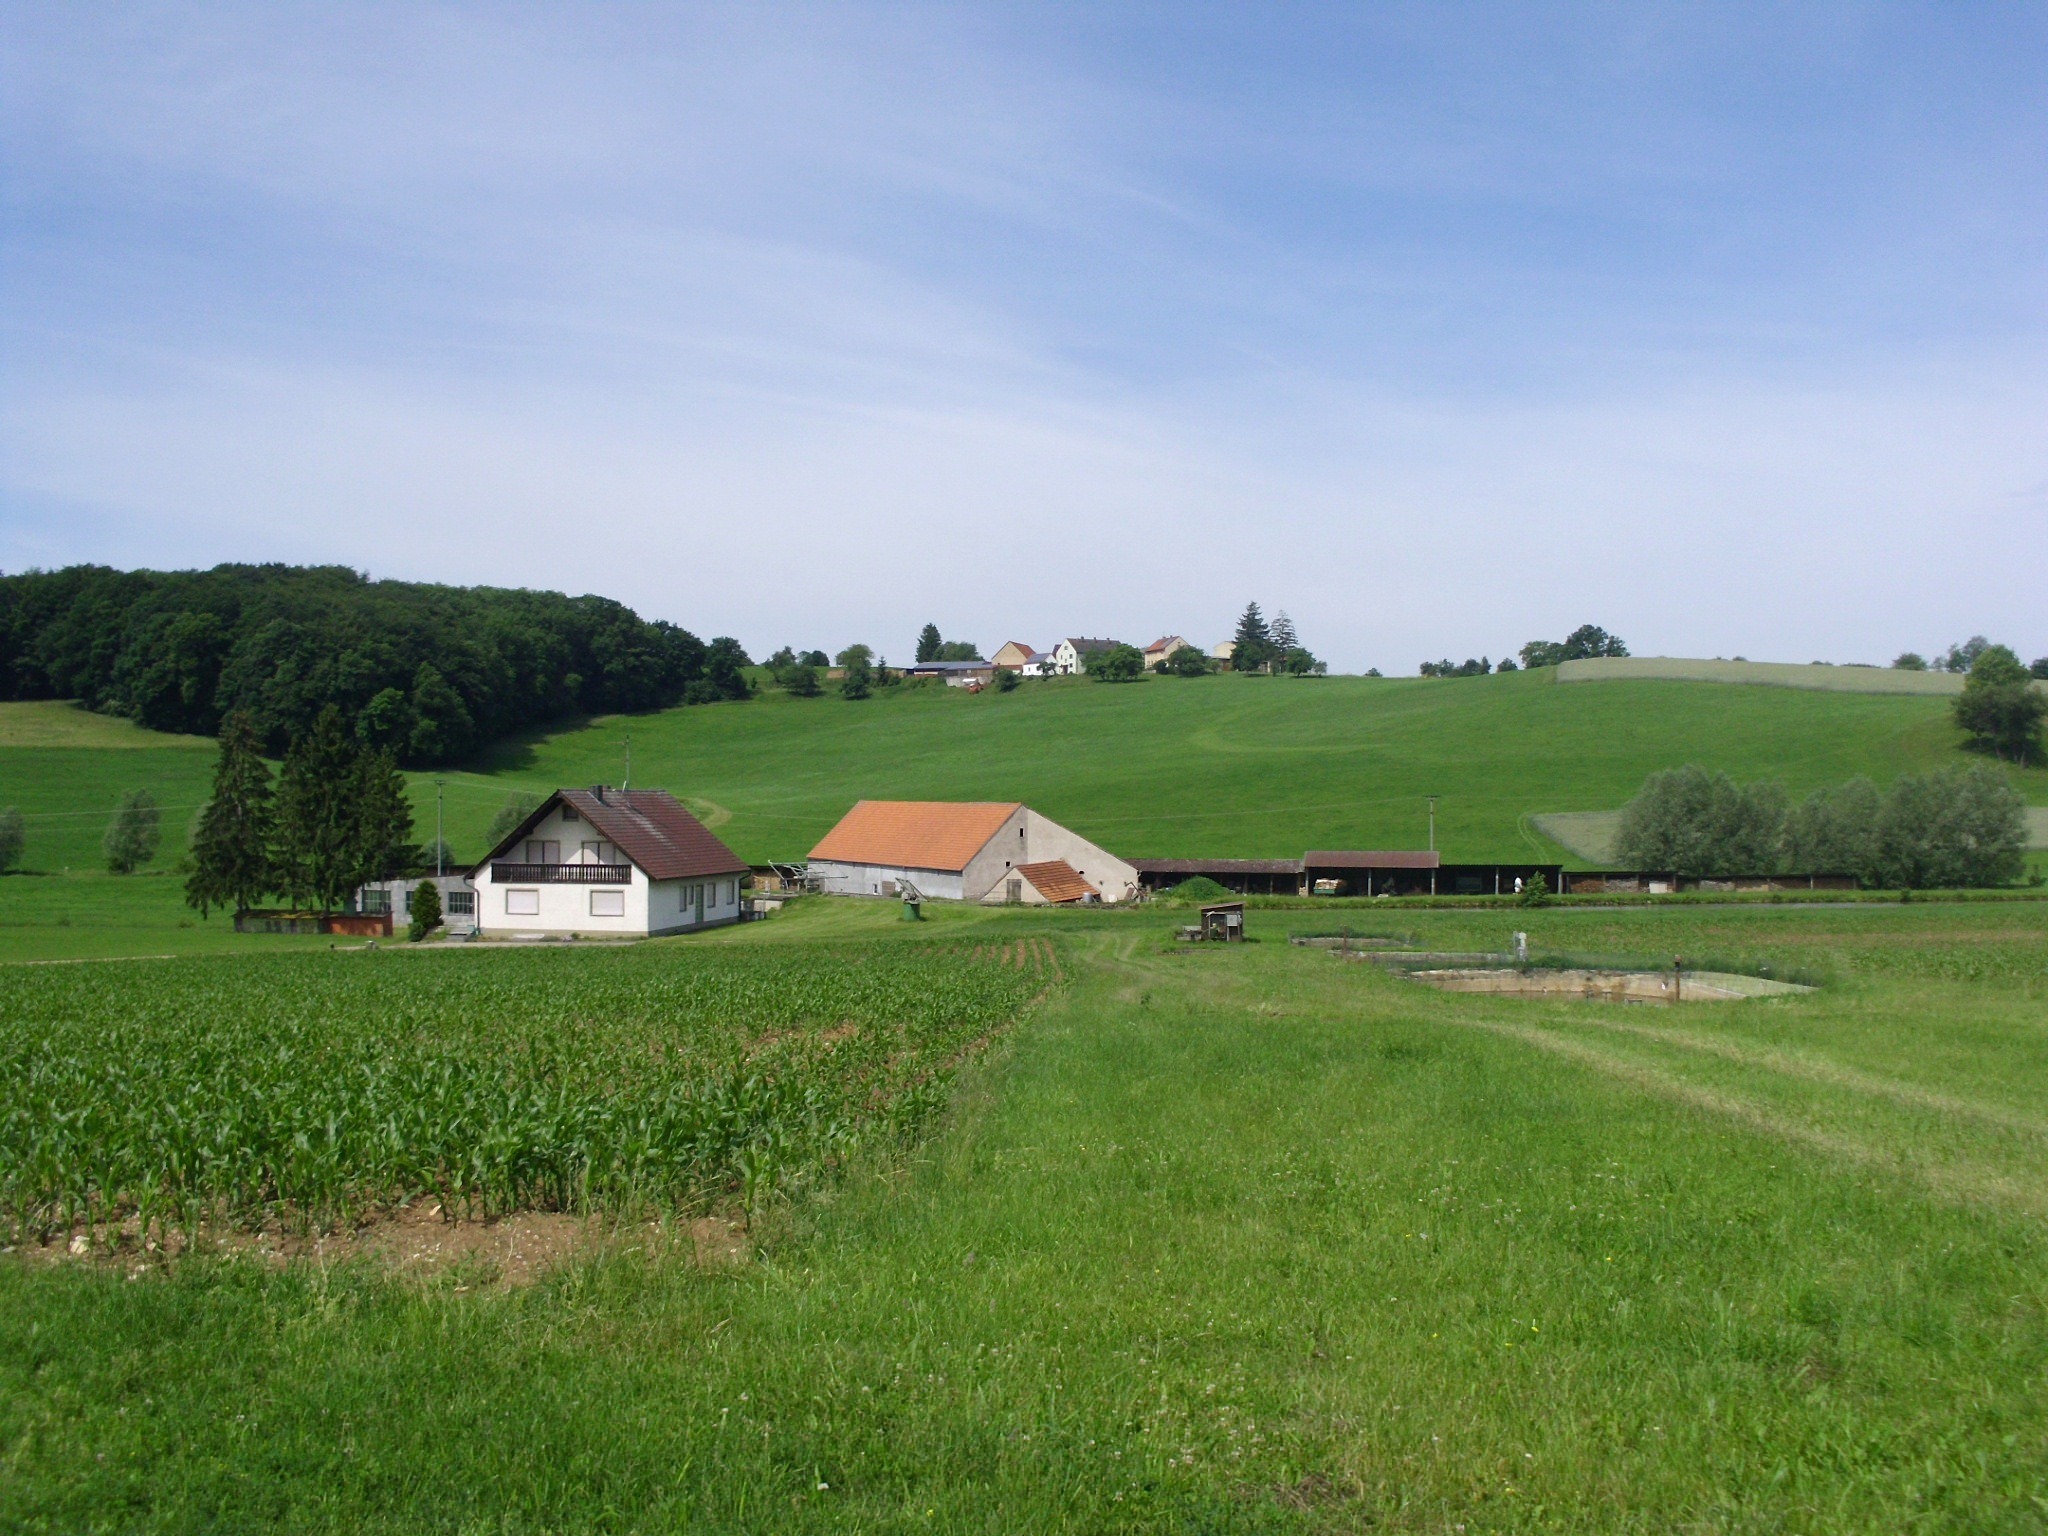
landscape, nature, forest, grass, sky, field, farm, lawn, meadow, prairie, countryside, house, hill, barn, home, country, rustic, summer, rural, spring, equipment, scenic, pasture, corn, agriculture, plain, trees, woods, outside, clouds, fields, grassland, crops, plateau, germany, ecosystem, rural area, paddy field, land lot